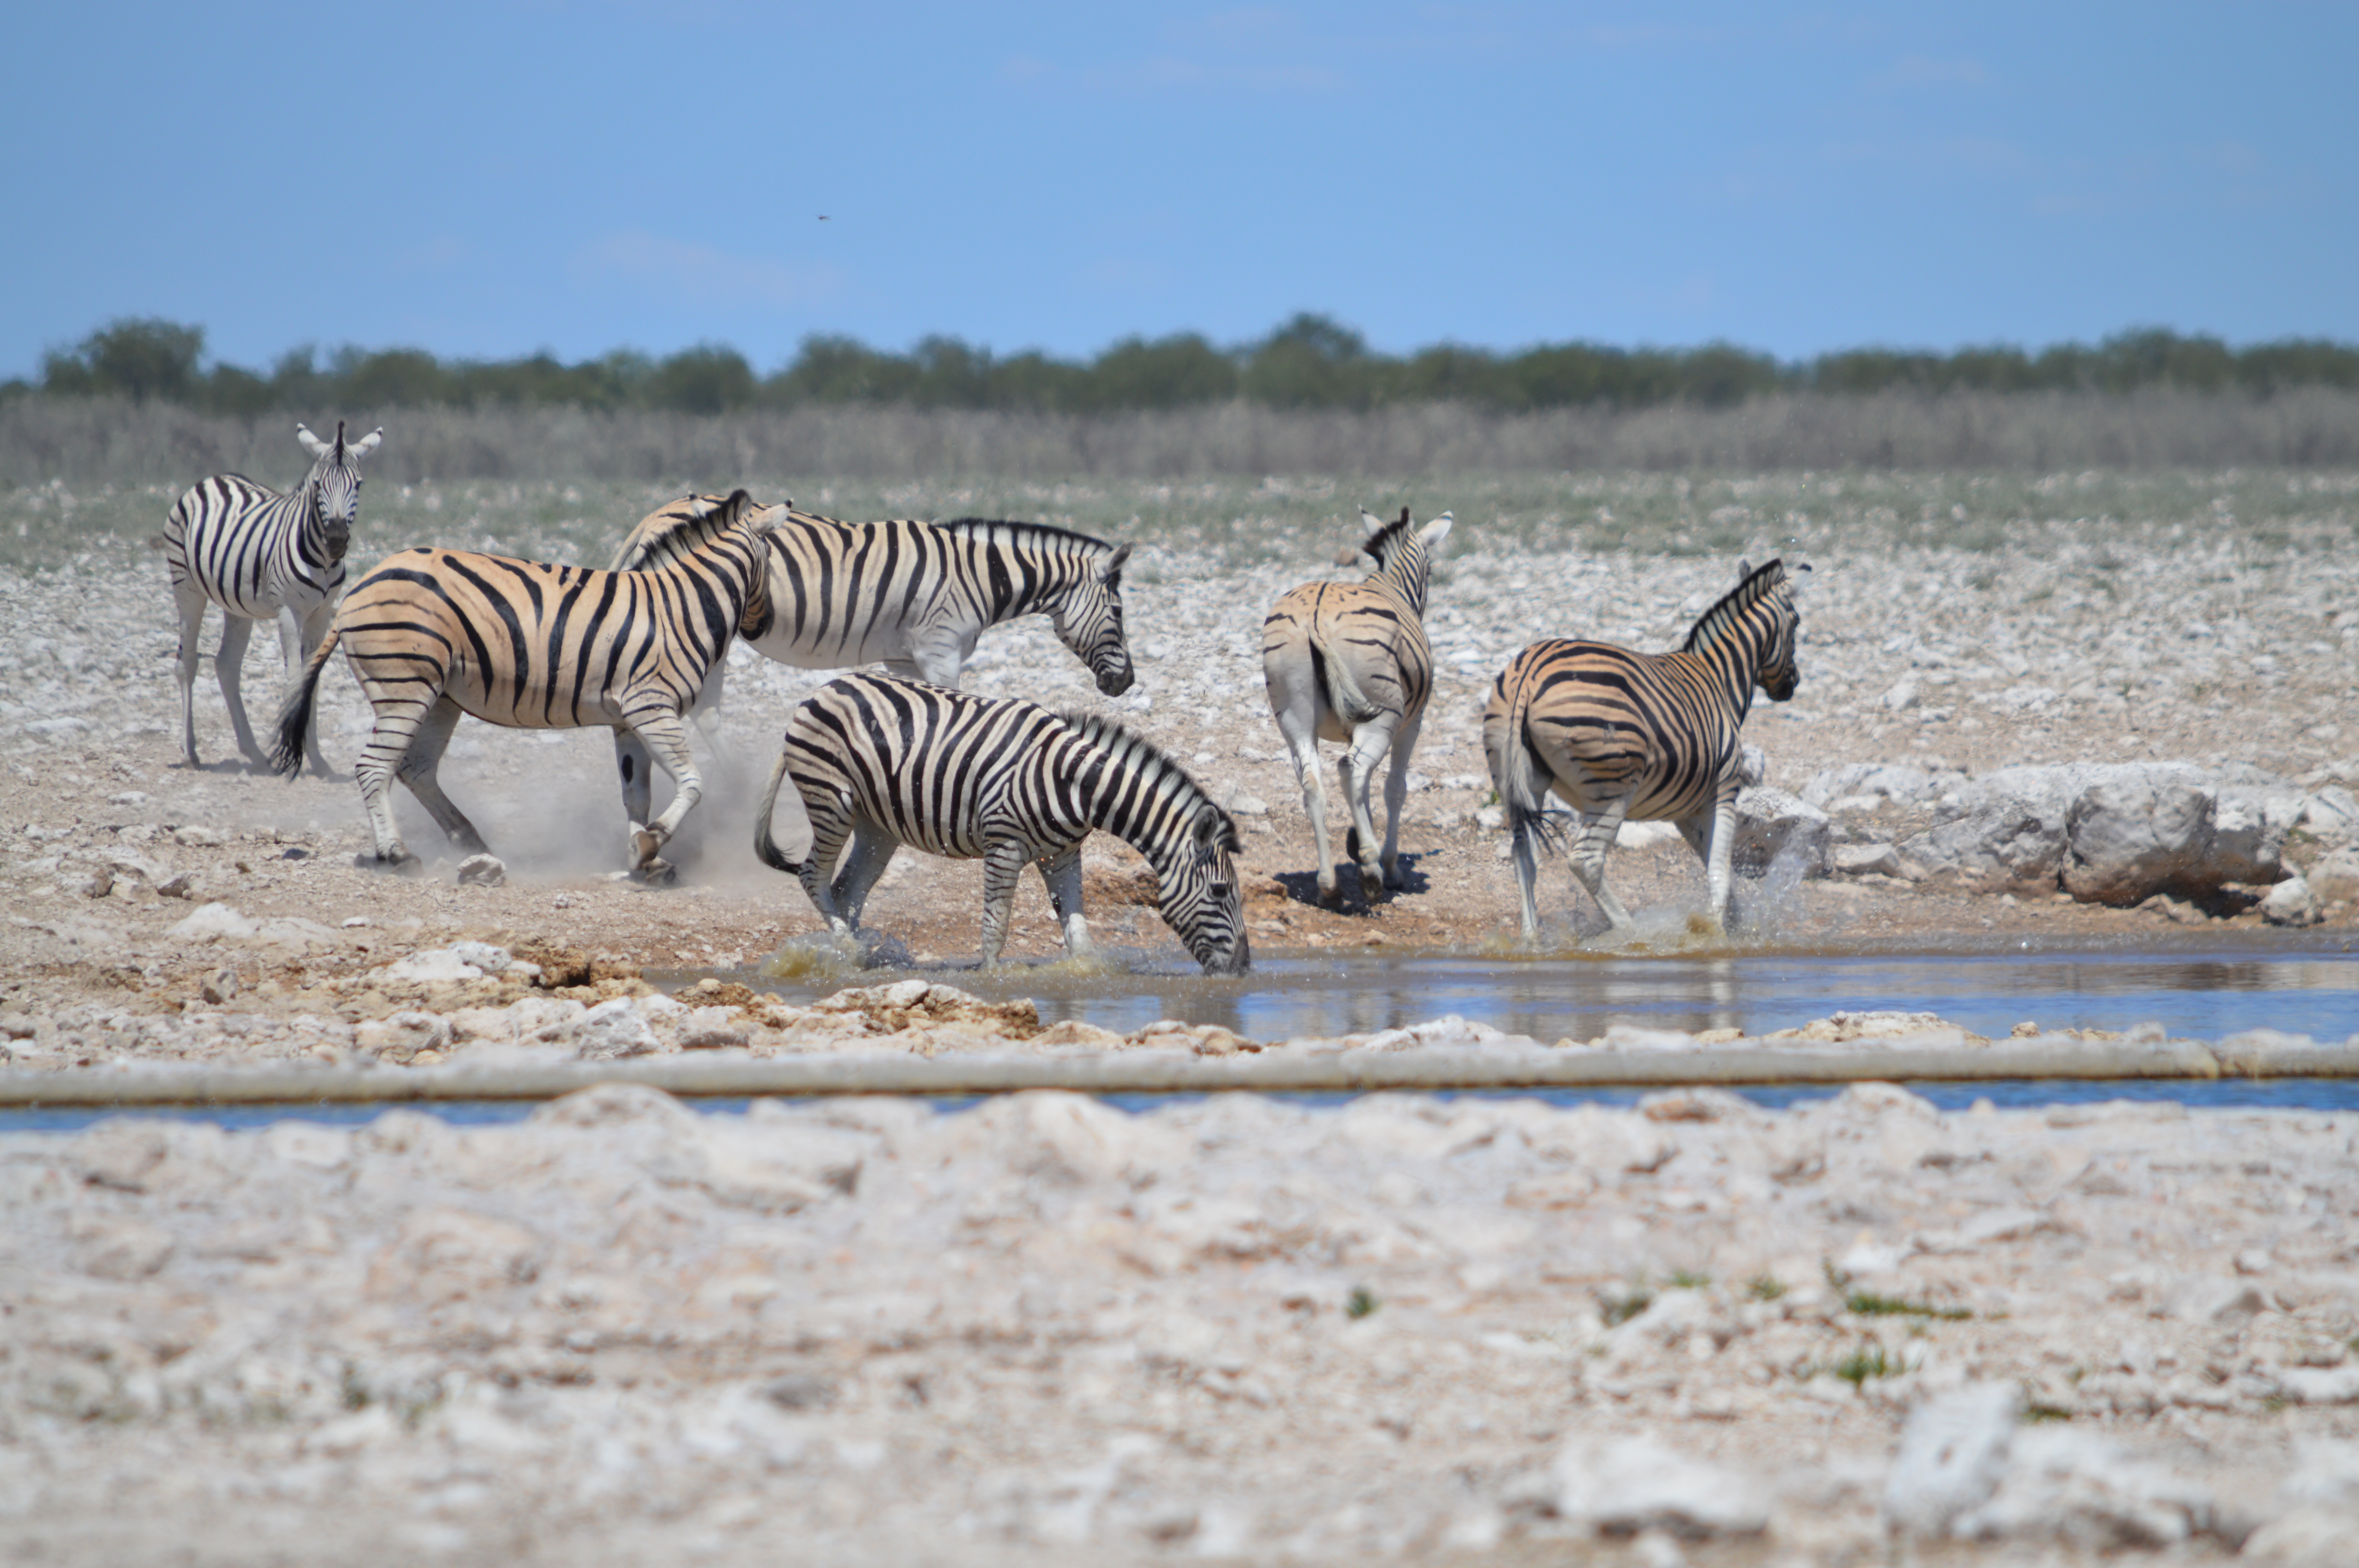
escape, adventure, animal, flock, wildlife, herd, mammal, drink, movement, national park, fauna, savanna, plain, zebra, watering hole, safari, water hole, etosha, horse like mammal, in the wild, many zebras, zebra in motion, drinking zebra